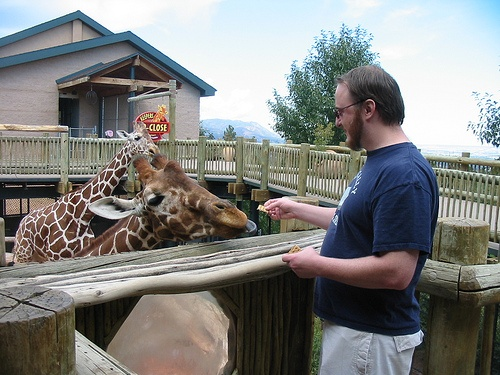
A man feeds two giraffes in a sunken enclosure.
A man in a blue T-shirt feeds a giraffe.
A man feeding a giraffe over a wooden fence.
A man is standing feeding a girafee at a zoo
A man feeding a giraffe over a fence.